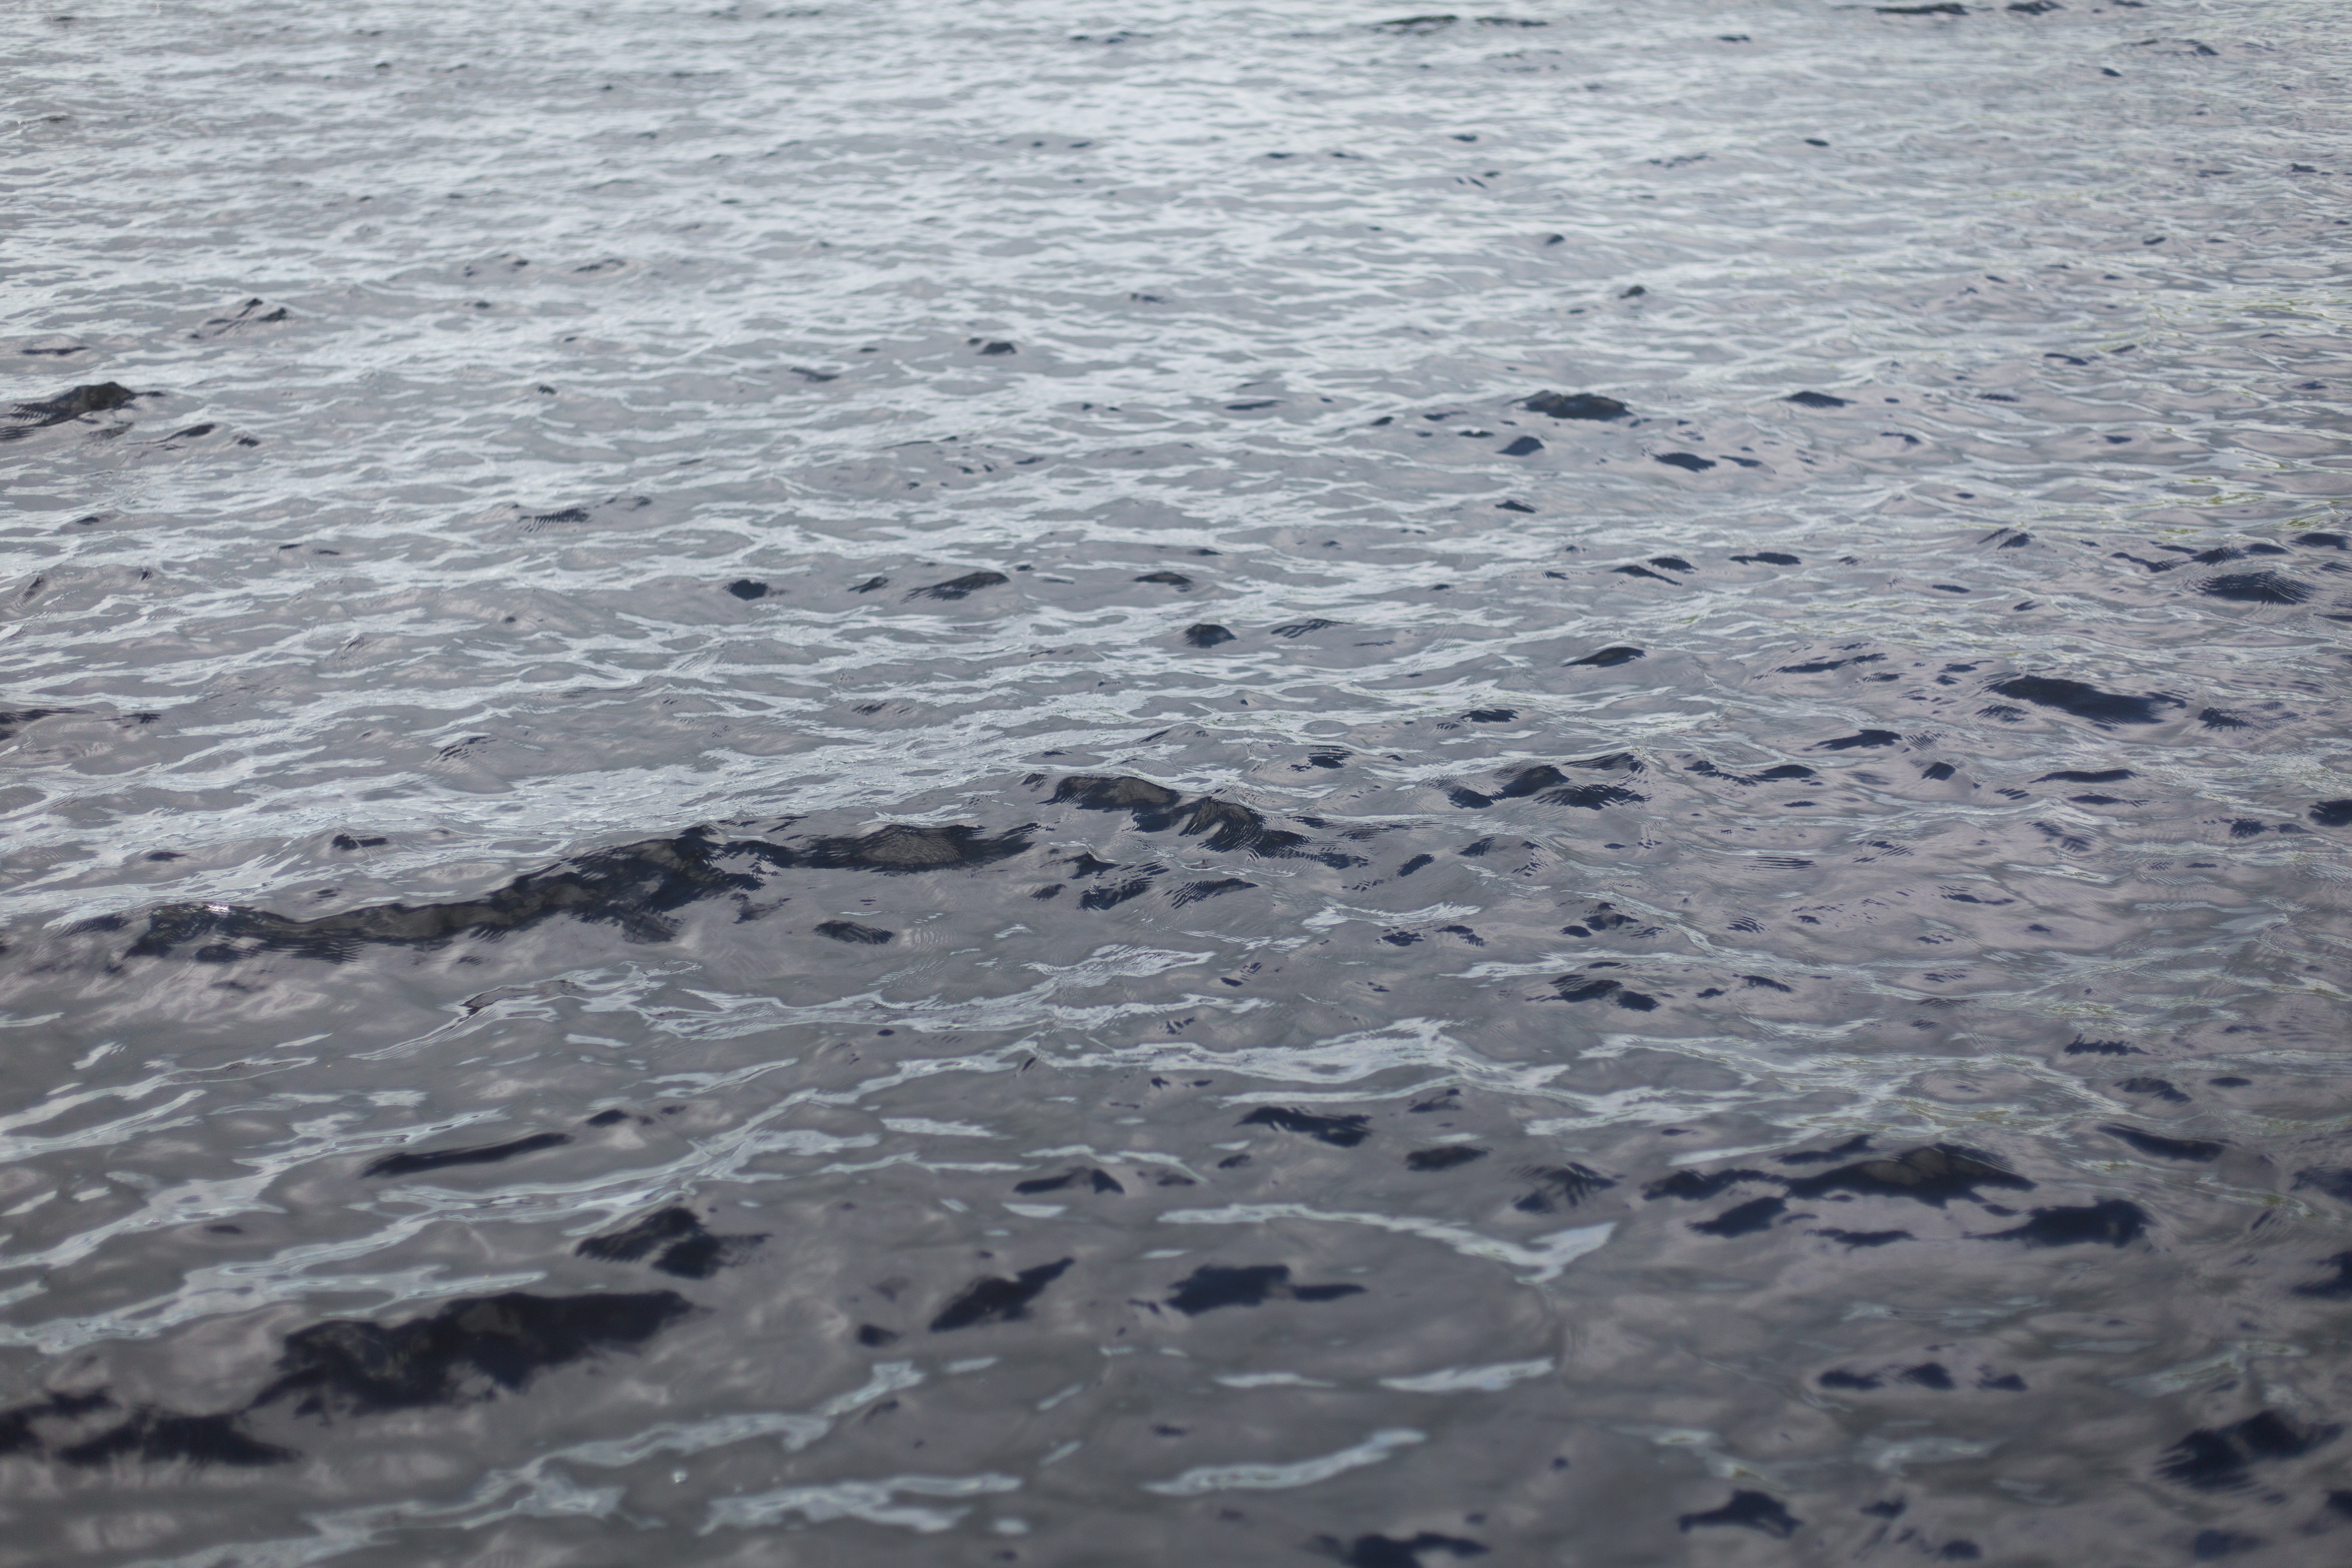
water, sea, sky, ocean, geological phenomenon, wave, rock